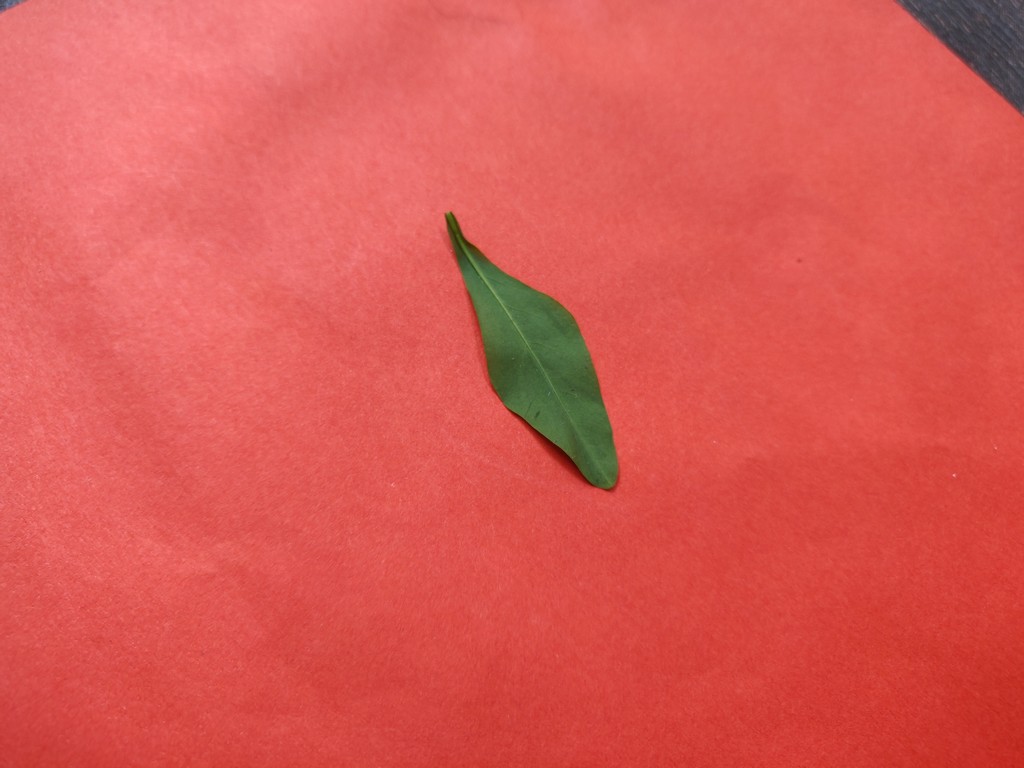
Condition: Healthy
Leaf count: single
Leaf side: back